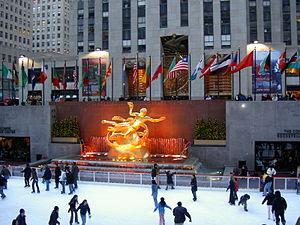
Le Rockefeller Center est un complexe commercial construit par la famille Rockefeller composé de dix-neuf bâtiments. Il est situé dans le quartier de Midtown, entre la 5ᵉ avenue et l'avenue des Amériques de l'arrondissement de Manhattan de la ville de New York. C'est à ce niveau que se trouvent les boutiques de luxe de New York. Il fut déclaré National Historic Landmark en 1987.